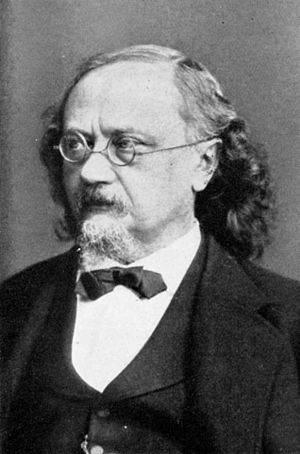
Julian Schmidt
Julian Schmidt.
Heinrich Julian Schmidt var en tysk litteraturhistoriker.